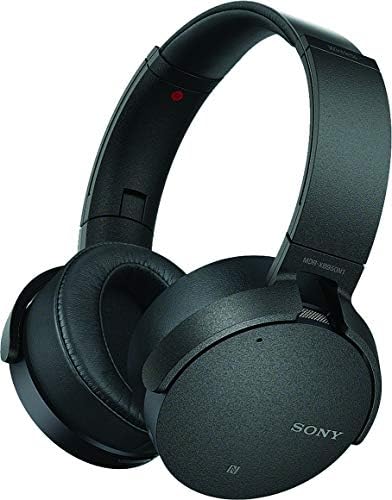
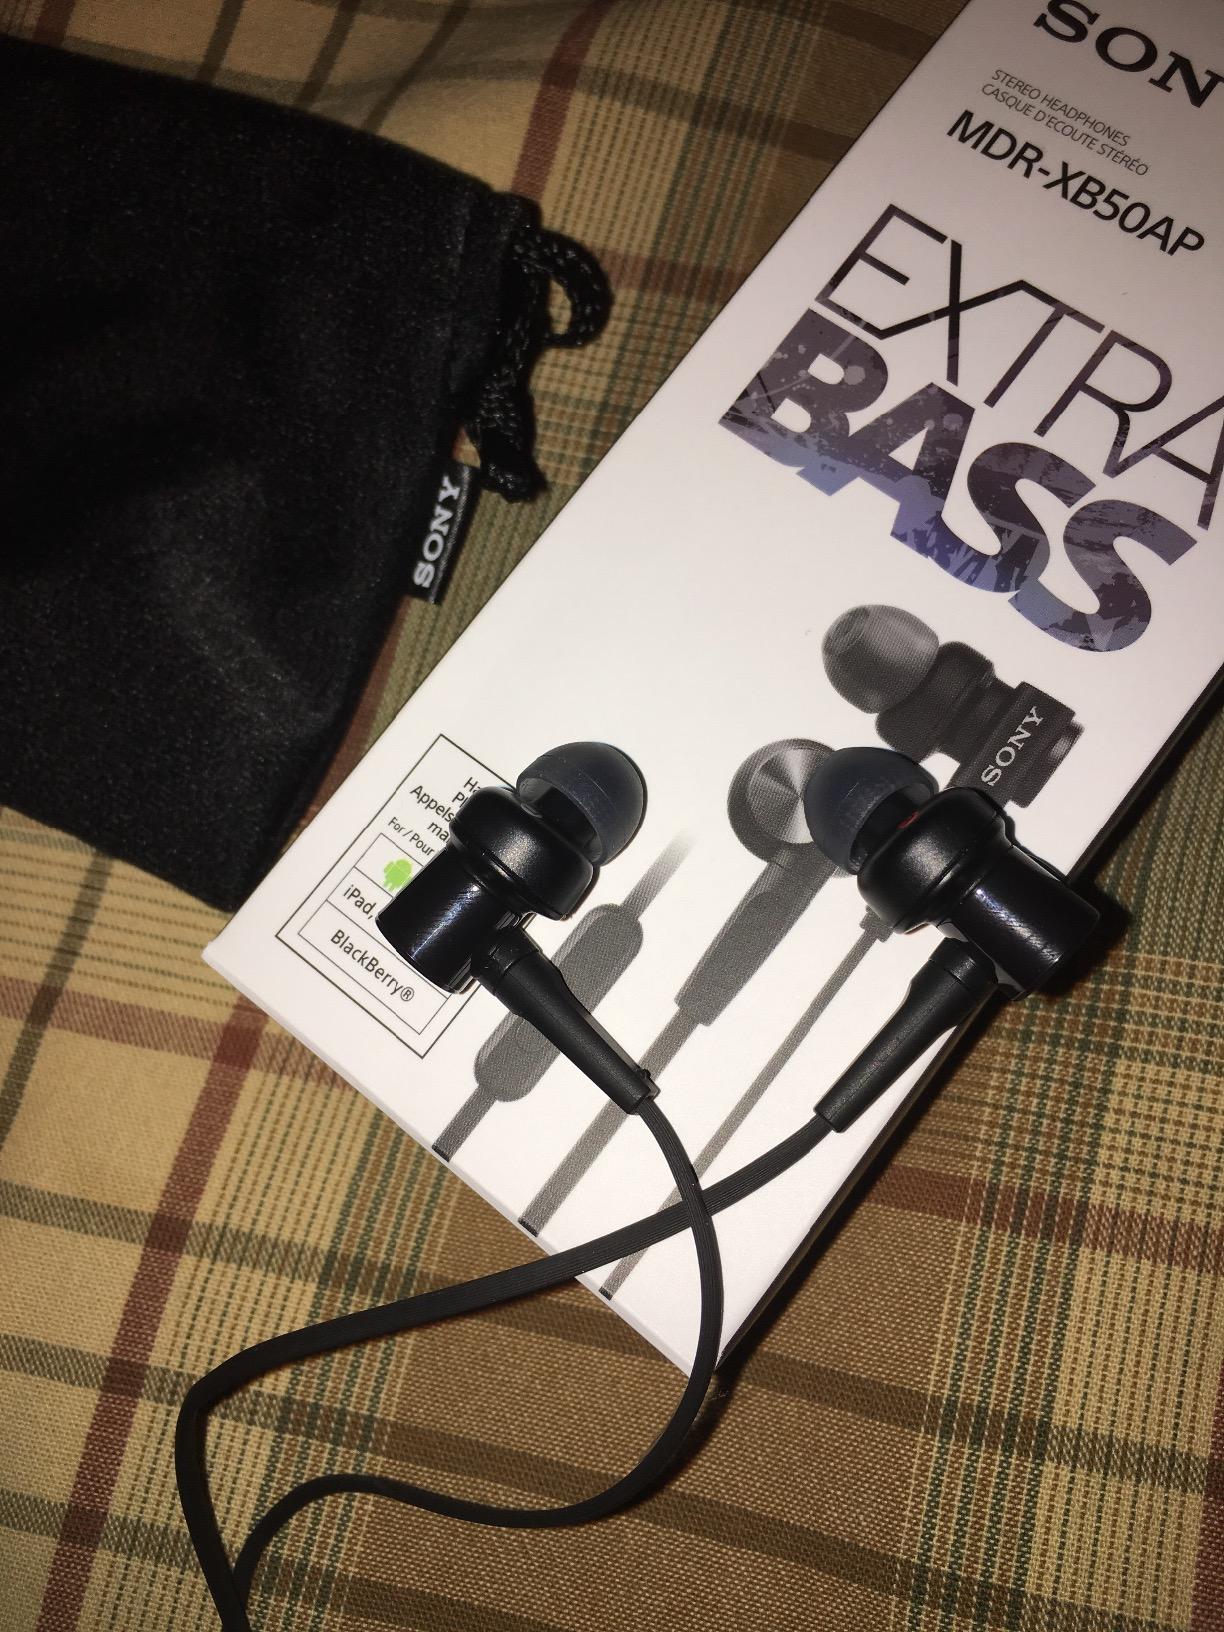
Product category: headphones
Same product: no